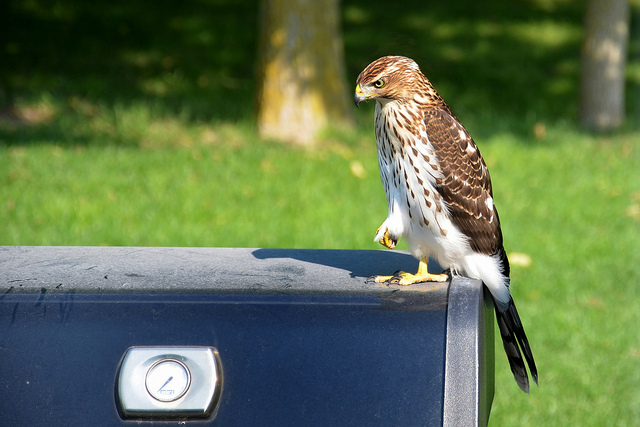
user: Given an image and a question. Answer the question in a short answer. Question: What type of bird is this? Short Answer:
assistant: hawk